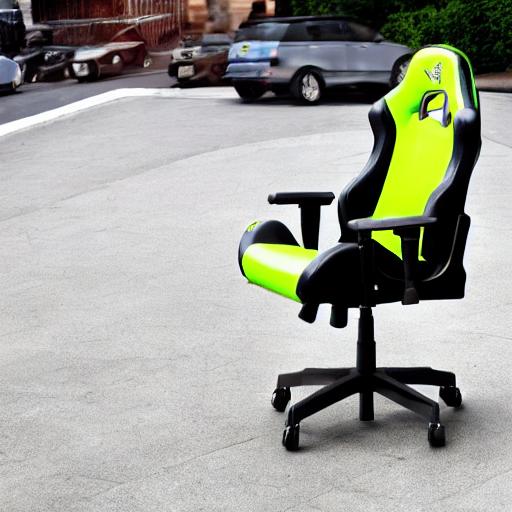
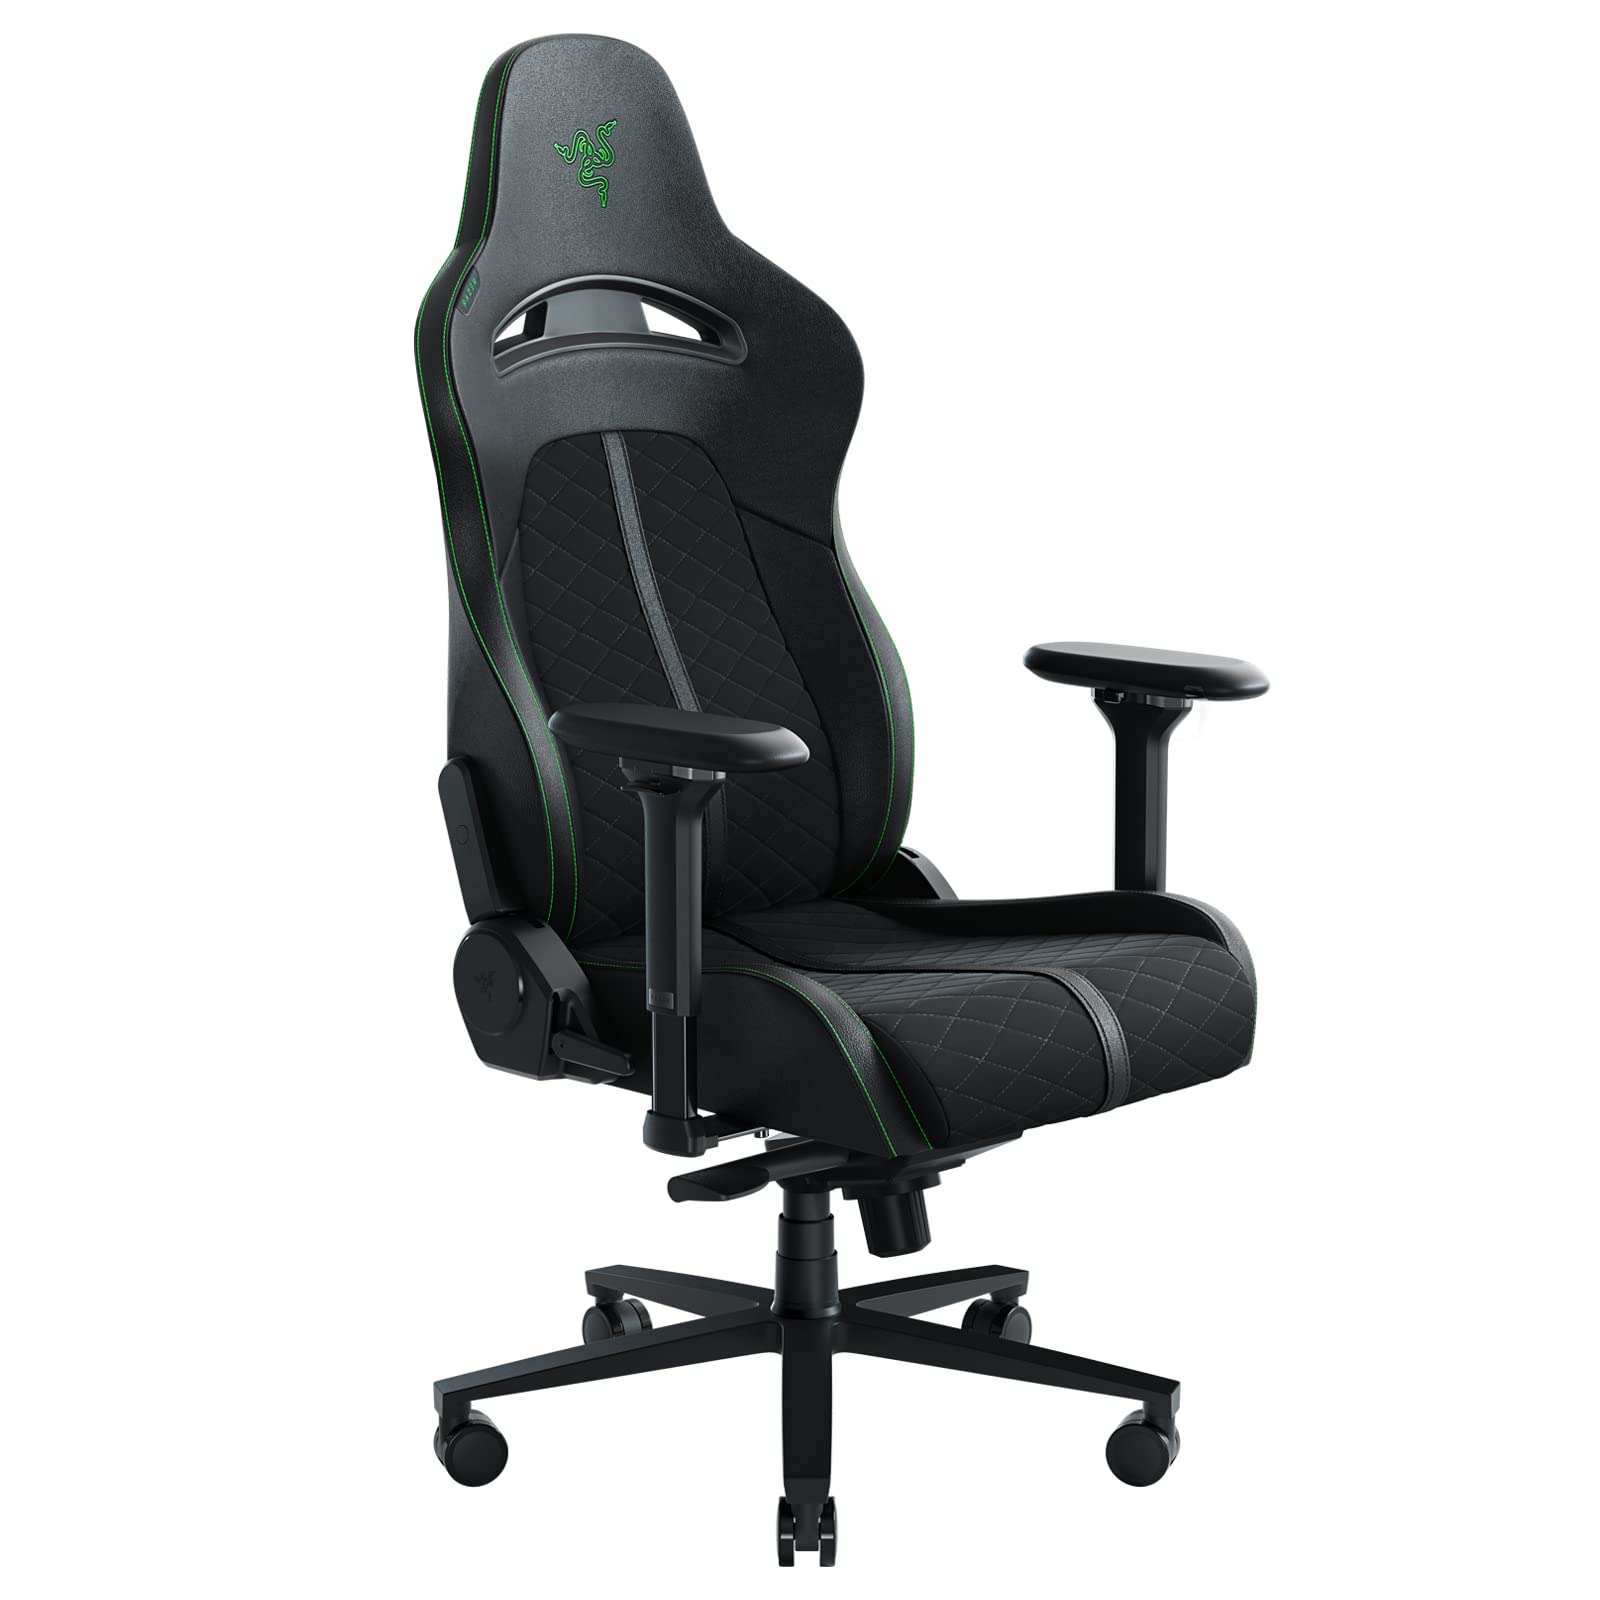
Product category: items_chair
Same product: no